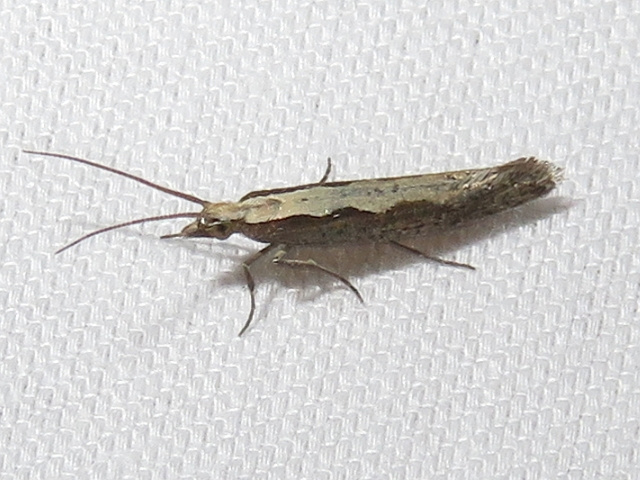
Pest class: diamondback_moth